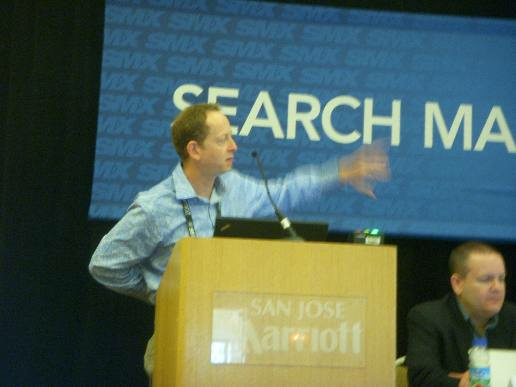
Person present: Yes